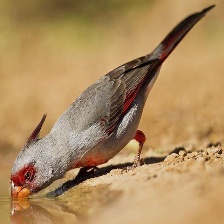
Species: PYRRHULOXIA
Scientific name: CARDINALIS SINUATUS